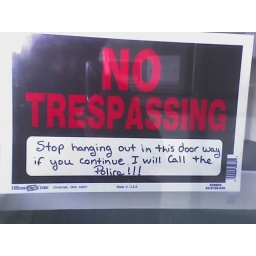
In the door way of the Wards building in downtown Olympia